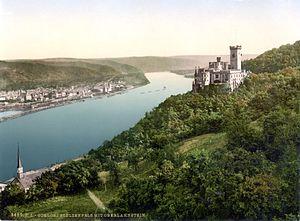
Le château de Stolzenfels est un château néo-gothique qui se trouve sur la rive gauche du Rhin non loin de la ville de Coblence en Allemagne.